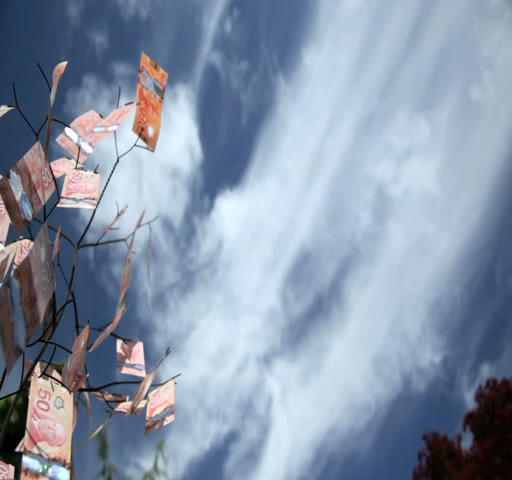
girl picking bills from a money tree